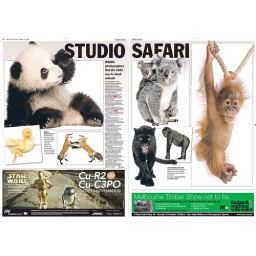
Life on white in Herald Sun, Australian newspaper